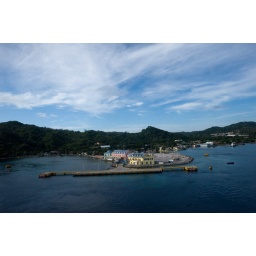
Looking over the 9th floor balcony from our Carnival Cruise ship as we were leaving Honduras